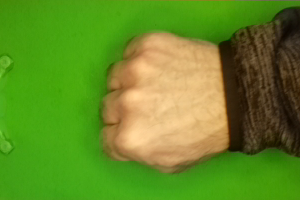
Label: rock